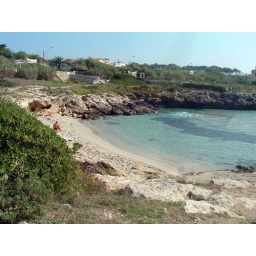
beach in front of house casa al mare